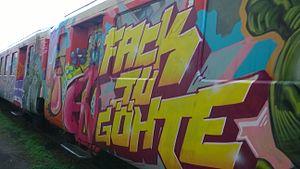
Un prof pas comme les autres est une comédie allemande, réalisée par Bora Dagtekin et sorti en 2013. Le titre original est la transcription délibérément incorrecte et germanisée de « Fuck You Goethe » et le film traite du désintérêt des élèves allemands pour les cours à l'école Goethe.